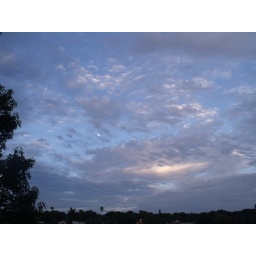
sunlight finds its way to the clouds to the West and as they break the bright moon appears in the blue sky